Newfoundland and Labrador

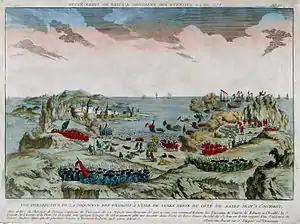
A French invasion of the Newfoundland was repulsed during the Battle of Signal Hill in 1762.

In 1655, France appointed a governor in Plaisance (Placentia), the former Basque fishing settlement, thus starting a formal French colonization period in Newfoundland as well as a period of periodic war and unrest between England and France in the region. The Miꞌkmaq, as allies of the French, were amenable to limited French settlement in their midst and fought alongside them against the English. English attacks on Placentia provoked retaliation by New France explorer Pierre Le Moyne d'Iberville who during King William's War in the 1690s, destroyed nearly every English settlement on the island. The entire population of the English colony was either killed, captured for ransom, or sentenced to expulsion to England, with the exception of those who withstood the attack at Carbonear Island and those in the then remote Bonavista.